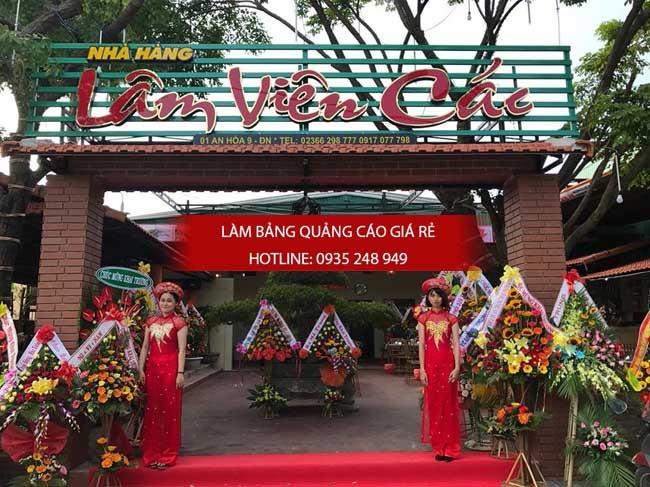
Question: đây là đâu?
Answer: đây là nhà hàng